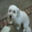
Label: dog